Bill Stirling (British Army officer)

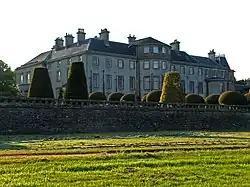
Keir House

Stirling had succeeded his father as laird of Keir upon his death in 1931. He could have lived a life of luxury, but as it states in his obituary in "The Times"; "Born to huge possessions he could have sat still and enjoyed good fortune but there was in his character a streak of the Scottish adventurer scorning ease and plenty".